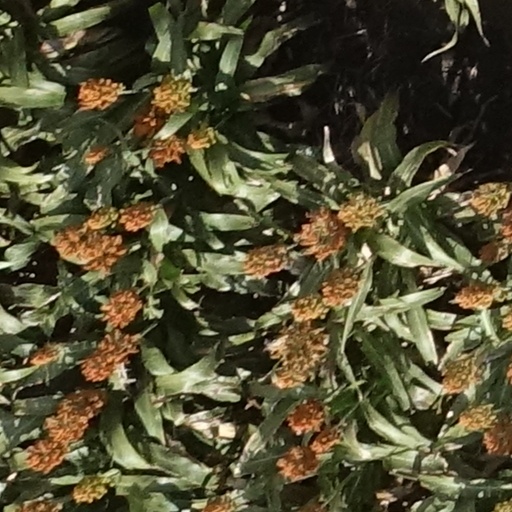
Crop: sorghum